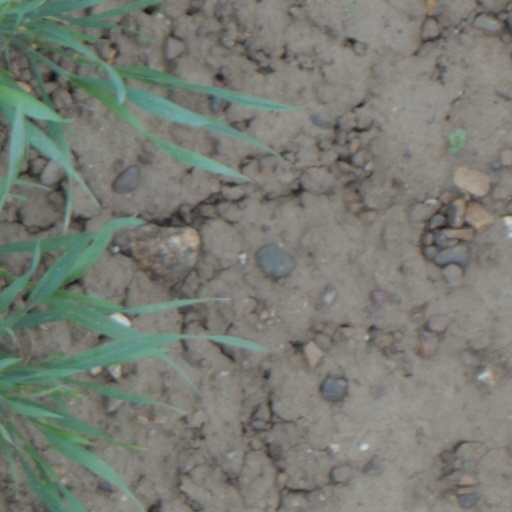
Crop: wheat